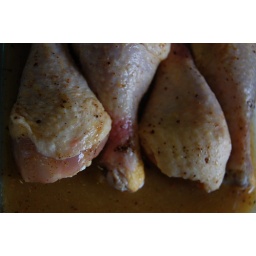
Marinated chicken in orange juice and ground masala herbs.